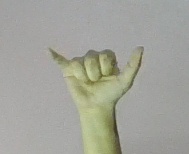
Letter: ya